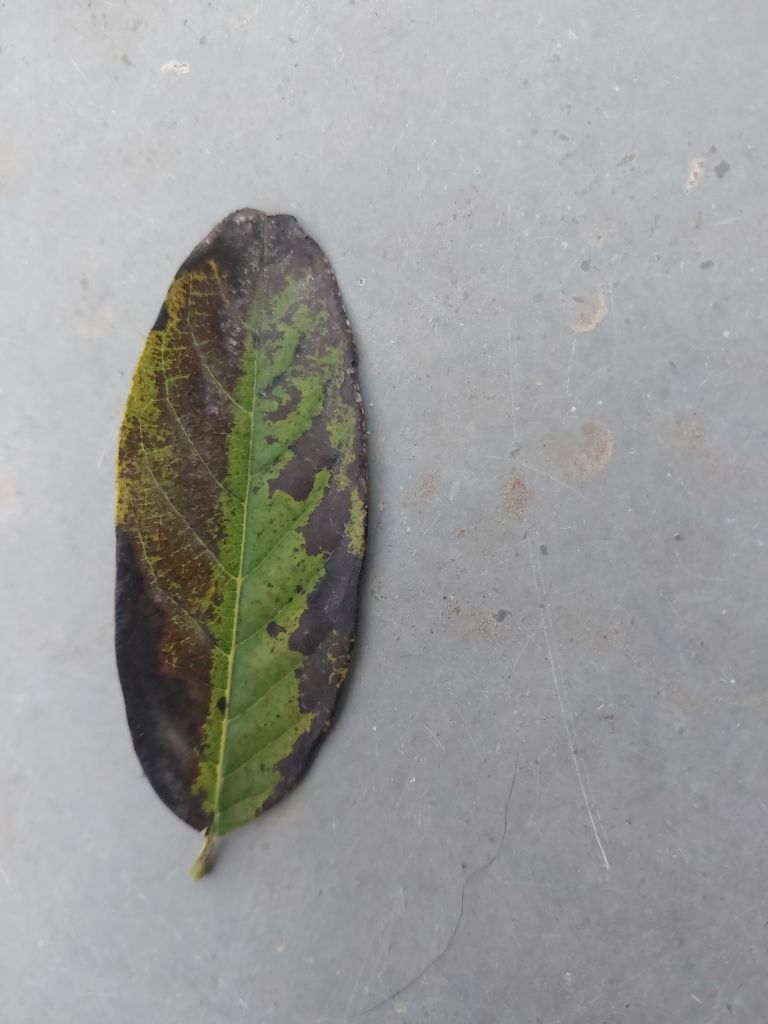
Disease label: Leaf spot on Leaves